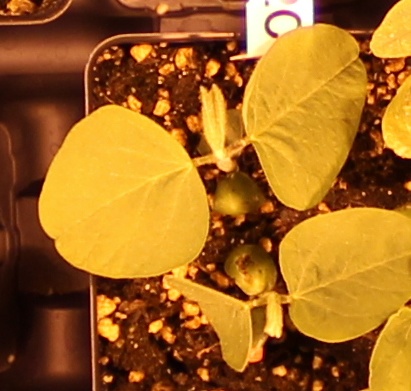
Label: Soybean